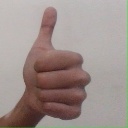
अक्षर: थ